The Sixteen

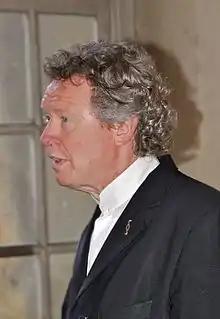
Harry Christophers, founder of the Sixteen

The Sixteen tour throughout Europe, Asia, Australia and the Americas and have given regular performances at major concert halls and festivals worldwide, including the Barbican Centre in London, the Bridgewater Hall in Manchester, the Concertgebouw in Amsterdam, the Sydney Opera House, Tokyo Opera City and the Vienna Musikverein. They have also performed at the BBC Proms and the festivals of Granada, Lucerne, Istanbul, Prague and Salzburg.. In the United Kingdom, each year since 2000 (excepting pandemic years) they have toured a selection of UK cathedrals and other venues with a tour entitled "The Choral Pilgrimage".